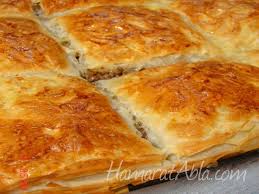
Yemek: borek